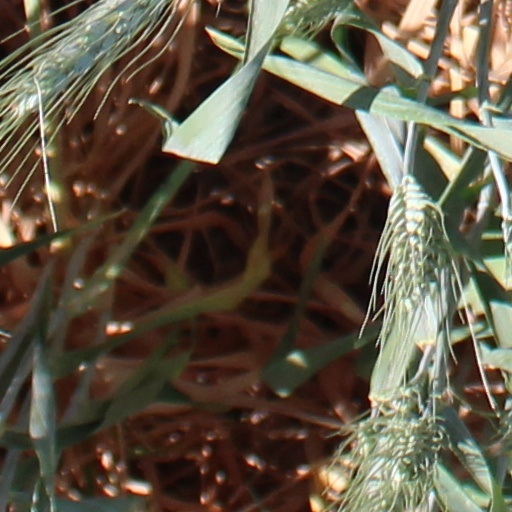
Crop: wheat